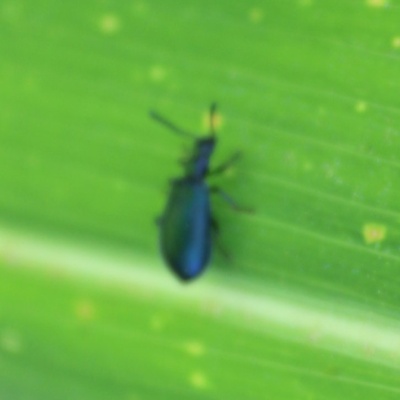
Crop: Maize
Condition: leaf beetle